Jackson Post Office

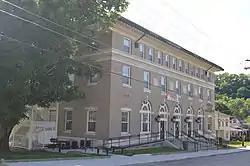

The Jackson Post Office in Jackson, Kentucky, at the intersection of Hawk and Broadway, was built in 1916. It was listed on the National Register of Historic Places in 1990.